Olalla (short story)

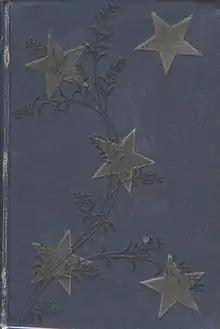
First edition cover for "The Merry Men and Other Tales and Fables" printed by Chatto and Windus 1887.

"Olalla" is a short story by the novelist, poet, essayist and travel writer Robert Louis Stevenson. It was first published in the Christmas 1885 issue of "The Court and Society Review", then re-published in 1887 as part of the collection "The Merry Men and Other Tales and Fables". It is set in Spain during the Peninsular War.